Lemon balm

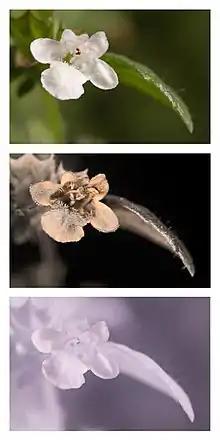
The plant seen in visible light, ultraviolet light and infrared

Lemon balm is the main ingredient of Carmelite Water, which is sold in German pharmacies.